Normandy landings

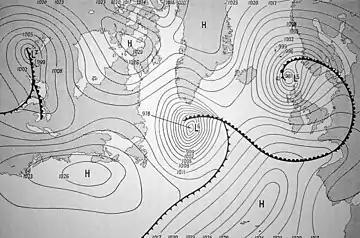
Surface weather analysis map showing weather fronts on 5 June

Under the overall umbrella of Operation Bodyguard, the Allies conducted several subsidiary operations designed to mislead the Germans as to the date and location of the Allied landings. Operation Fortitude included Fortitude North, a misinformation campaign using fake radio traffic to lead the Germans into expecting an attack on Norway, and Fortitude South, a major deception involving the creation of a fictitious First United States Army Group under Lieutenant General George S. Patton, supposedly located in Kent and Sussex. Fortitude South was intended to deceive the Germans into believing that the main attack would take place at Calais. Genuine radio messages from 21st Army Group were first routed to Kent via landline and then broadcast, to give the Germans the impression that most of the Allied troops were stationed there. Patton was stationed in England until 6 July, thus continuing to deceive the Germans into believing a second attack would take place at Calais.